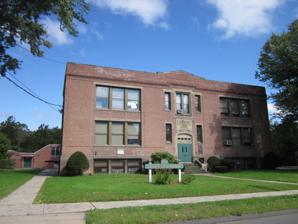
Building: Clara T. O'Connell School
Country: United States of America
Year built: 1914
United States historic place Clara T. O'Connell School U.S. National Register of Historic Places Show map of Connecticut Show map of the United States Location 122 Park St., Bristol, Connecticut Coordinates 41°40′20″N 72°57′16″W / 41.67222°N 72.95444°W / 41.67222; -72.95444 Built 1914 ( 1914 ) NRHP reference No. 100000954 Added to NRHP May 8, 2017 The Clara T. O'Connell School is a historic school building at 122 Park Street in Bristol, Connecticut .  Built in 1914, the school served the city until 2012.  After a period of vacancy, the city sold it and the also-closed Clarence A. Bingham School to developers for conversion to senior housing in 2015. The school was listed on the National Register of Historic Places in 2017. Also in 2017 some delinquent set fire to the top. The whole building was not destroyed. See also National Register of Historic Places listings in Hartford County, Connecticut References